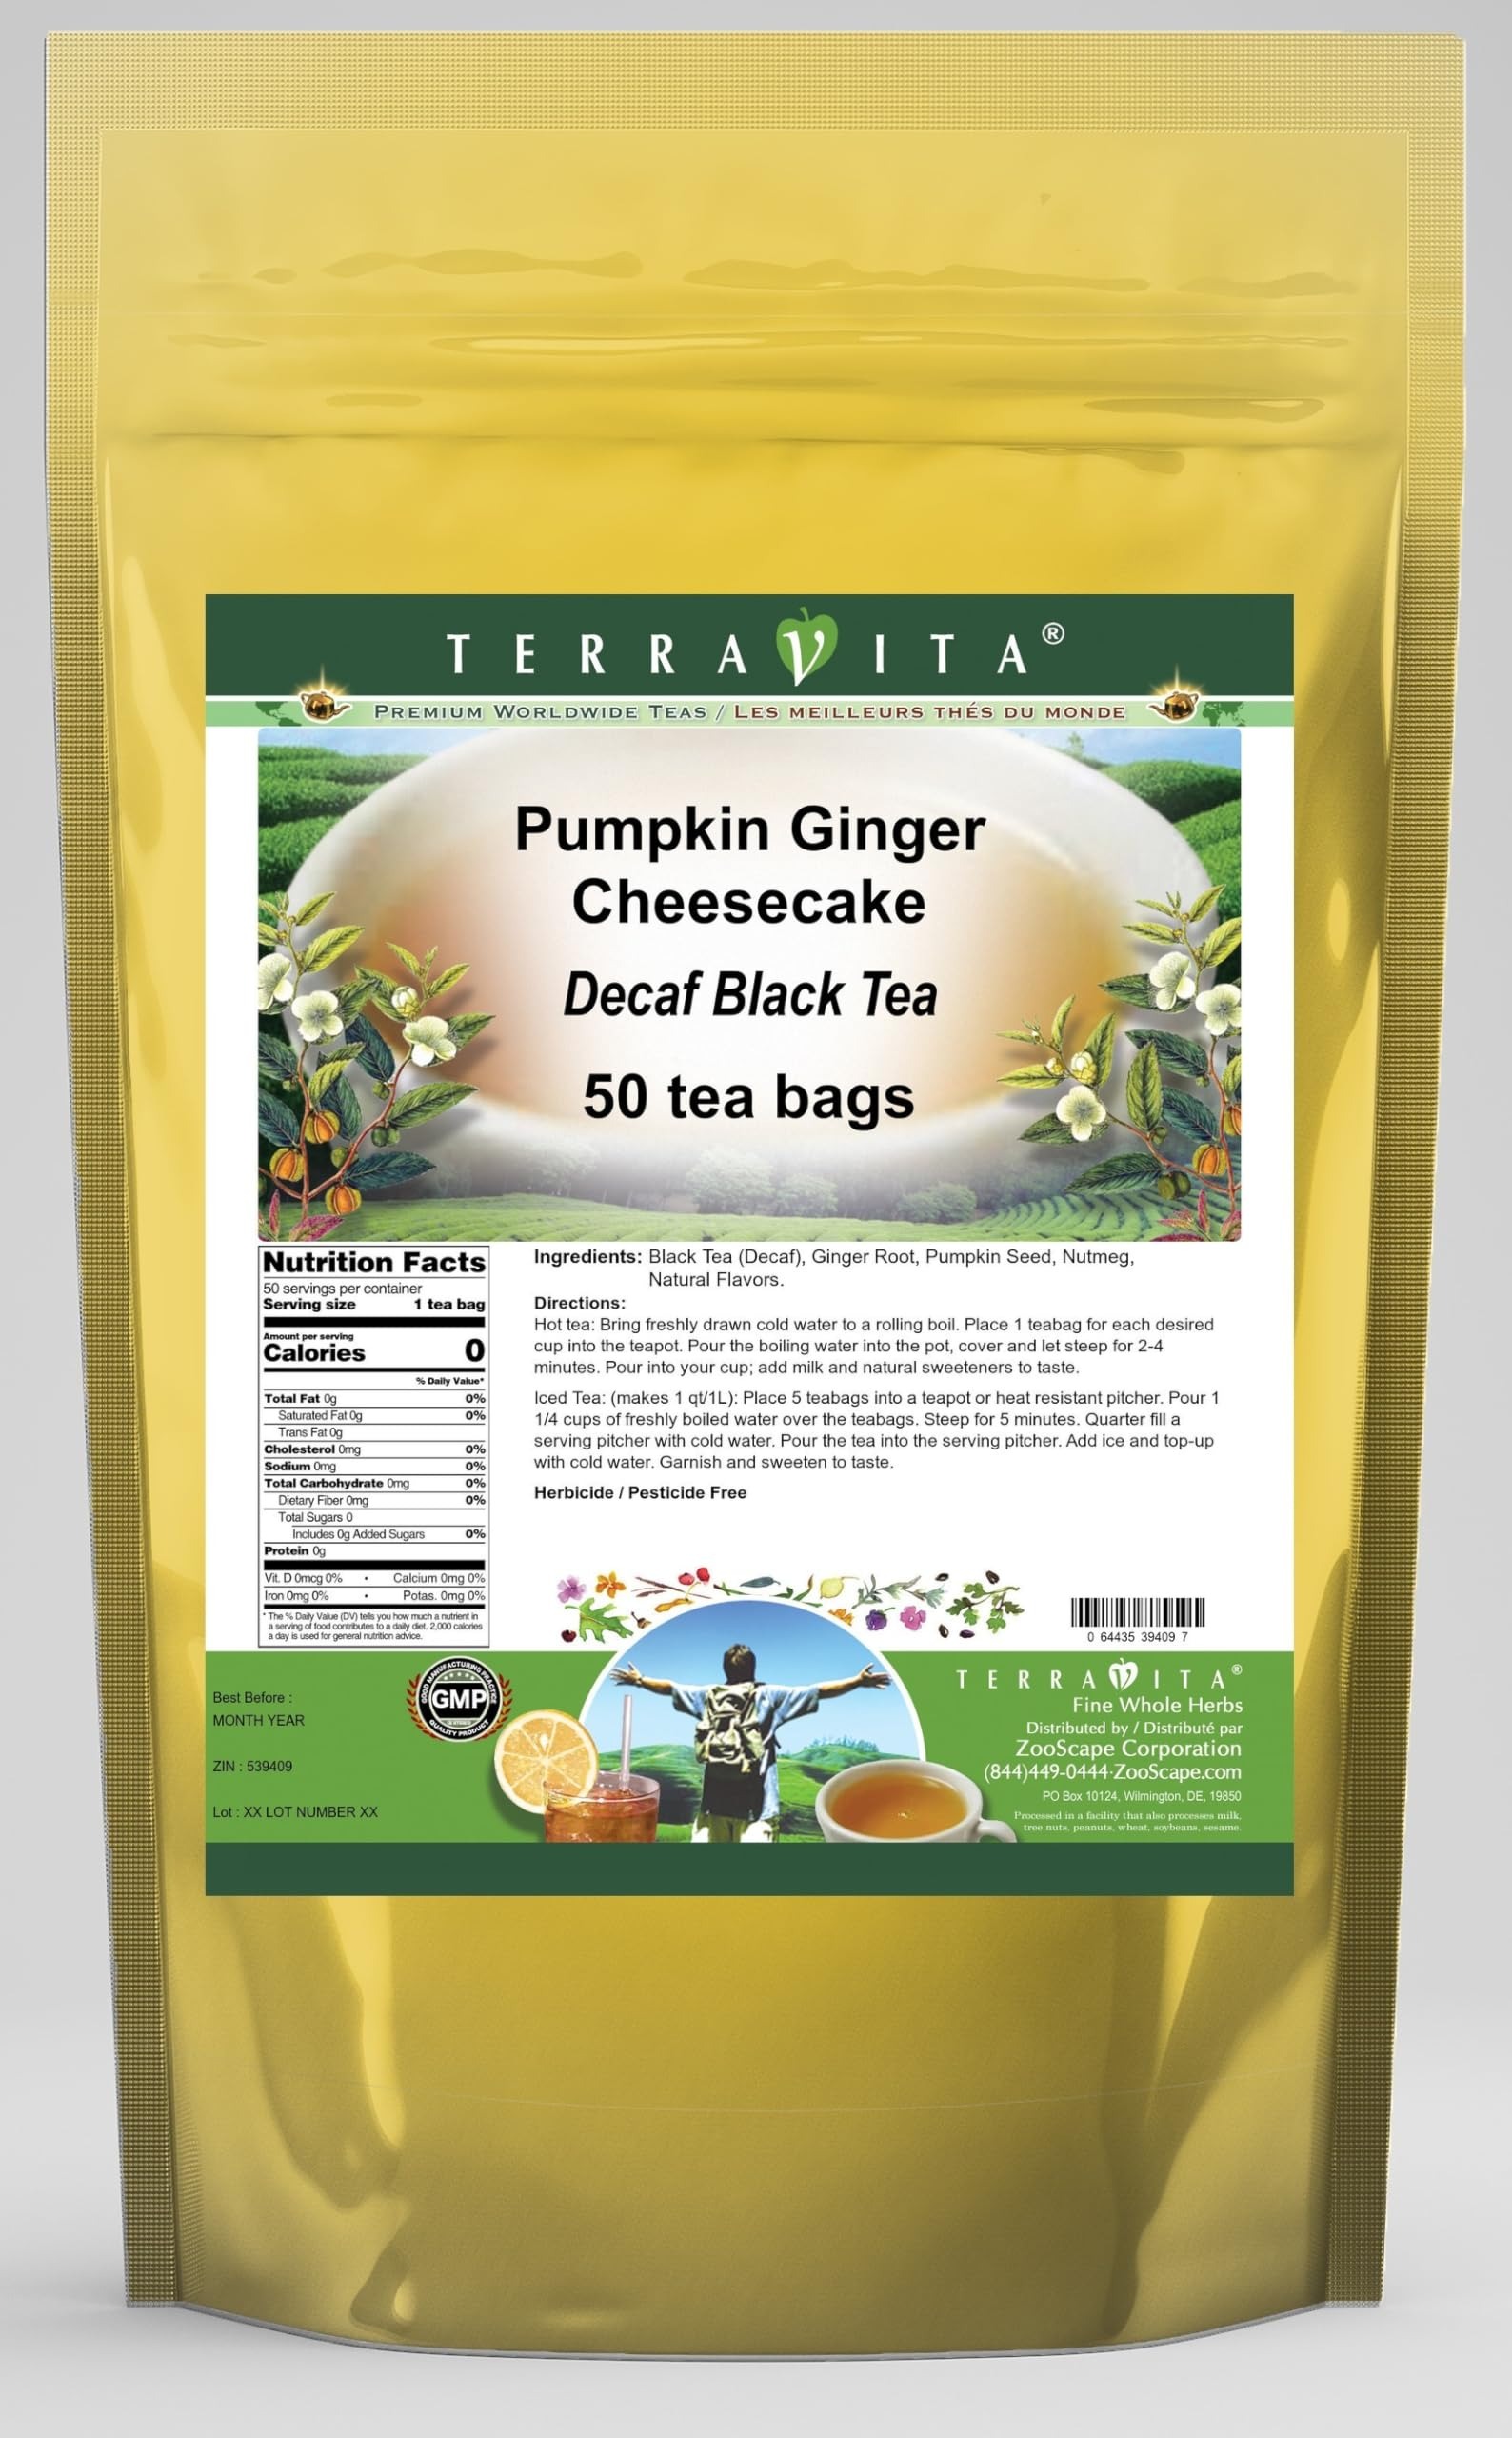
Item Name: Pumpkin Ginger Cheesecake Decaf Black Tea (50 tea bags, ZIN: 539409) - 3 Pack
Bullet Point 1: Our Pumpkin Ginger Cheesecake Decaf Black Tea is a wonderful flavored decaffeinated Black tea with Ginger Root, Pumpkin Seed and Nutmeg. You will enjoy the simple and elegant Pumpkin Ginger Cheesecake taste! - Ingredients: Decaf Black tea, Ginger Root, Pumpkin Seed, Nutmeg and Natural Pumpkin Ginger Cheesecake Flavor.
Bullet Point 2: No fillers.
Bullet Point 3: Manufacturer: TerraVita
Bullet Point 4: Size: 50 tea bags
Bullet Point 5: Black Tea Bags - Packed in a convenient upright pouch!
Product Description: Our Pumpkin Ginger Cheesecake Decaf Black Tea is a wonderful flavored decaffeinated Black tea with Ginger Root, Pumpkin Seed and Nutmeg. You will enjoy the simple and elegant Pumpkin Ginger Cheesecake taste! - Ingredients: Decaf Black tea, Ginger Root, Pumpkin Seed, Nutmeg and Natural Pumpkin Ginger Cheesecake Flavor. - Hot tea brewing method: Bring freshly drawn cold water to a rolling boil. Place 1 teabag for each desired cup into the teapot. Pour the boiling water into the pot, cover and let steep for 2-4 minutes. Pour into your cup; add milk and natural sweeteners to taste. - Iced tea brewing method: (to make 1 liter/quart): Place 5 teabags into a teapot or heat resistant pitcher. Pour 1 1/4 cups of freshly boiled water over the teabags. Steep for 5 minutes. Quarter fill a serving pitcher with cold water. Pour the tea into the serving pitcher. Add ice and top-up with cold water. Garnish and sweeten to taste. - TerraVita is an exclusive line of premium-quality, natural source products that use only the finest, purest and most potent ingredients found around the world. TerraVita is hallmarked by the highest possible standards of purity, potency, stability and freshness. All of our products are prepared with the highest elements of quality control, from raw materials through the entire manufacturing process, up to and including the moment that the bottles or bags are sealed for freshness and shipped out to you. Our highest possible standards are certified by independent laboratories and backed by our personal guarantee. - TerraVita exists to meet and ensure your family's health and wellness without the harmful effects of chemicals and health products. We strive to make all of our products affordable and reliable and are constantly searching the market to maintain our a
Value: 150.0
Unit: Count

Price: 117.49